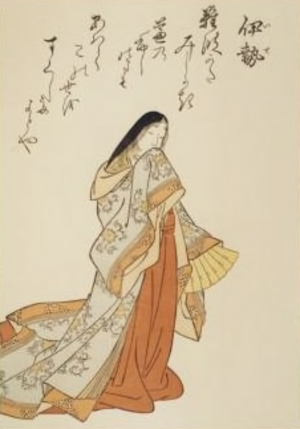
Dame Ise est une poétesse waka de la cour, membre des Trente-six grands poètes.
Cette page dresse une liste de personnalités nées au cours de l'année 875 :
Cette page dresse une liste de personnalités mortes au cours de l'année 938 :